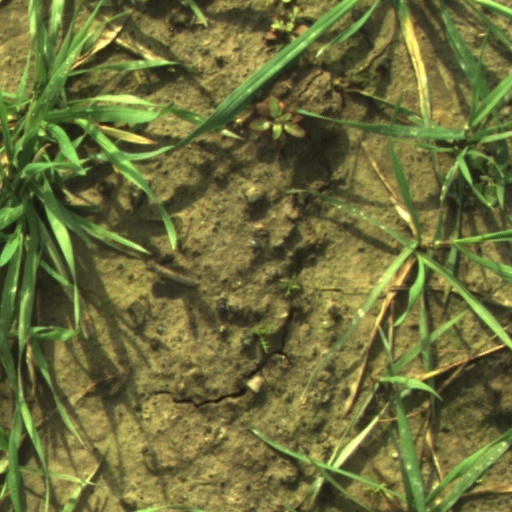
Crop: wheat